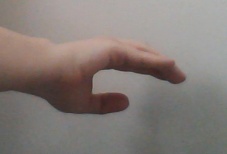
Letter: jeem